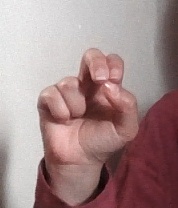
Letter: gaaf